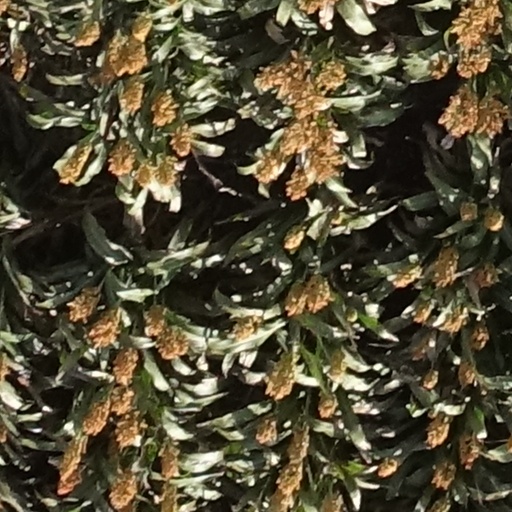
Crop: sorghum